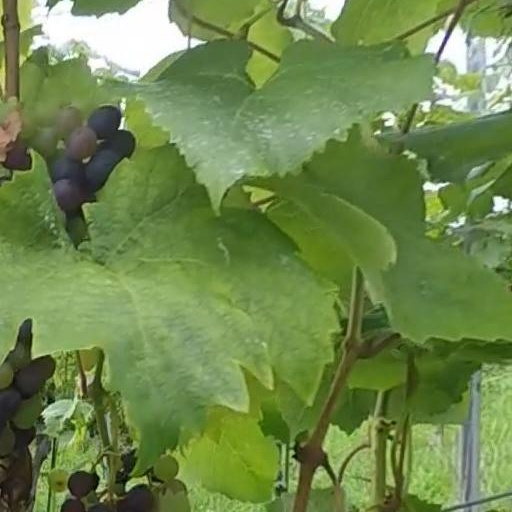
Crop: grape